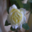
Label: rose